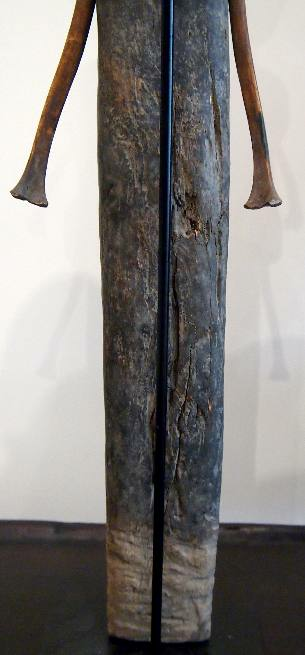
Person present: No